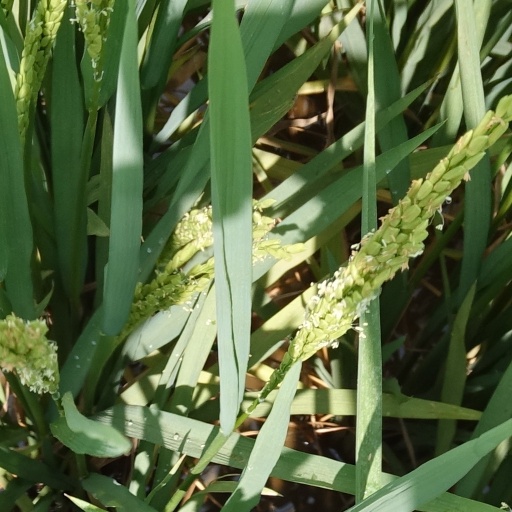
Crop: rice